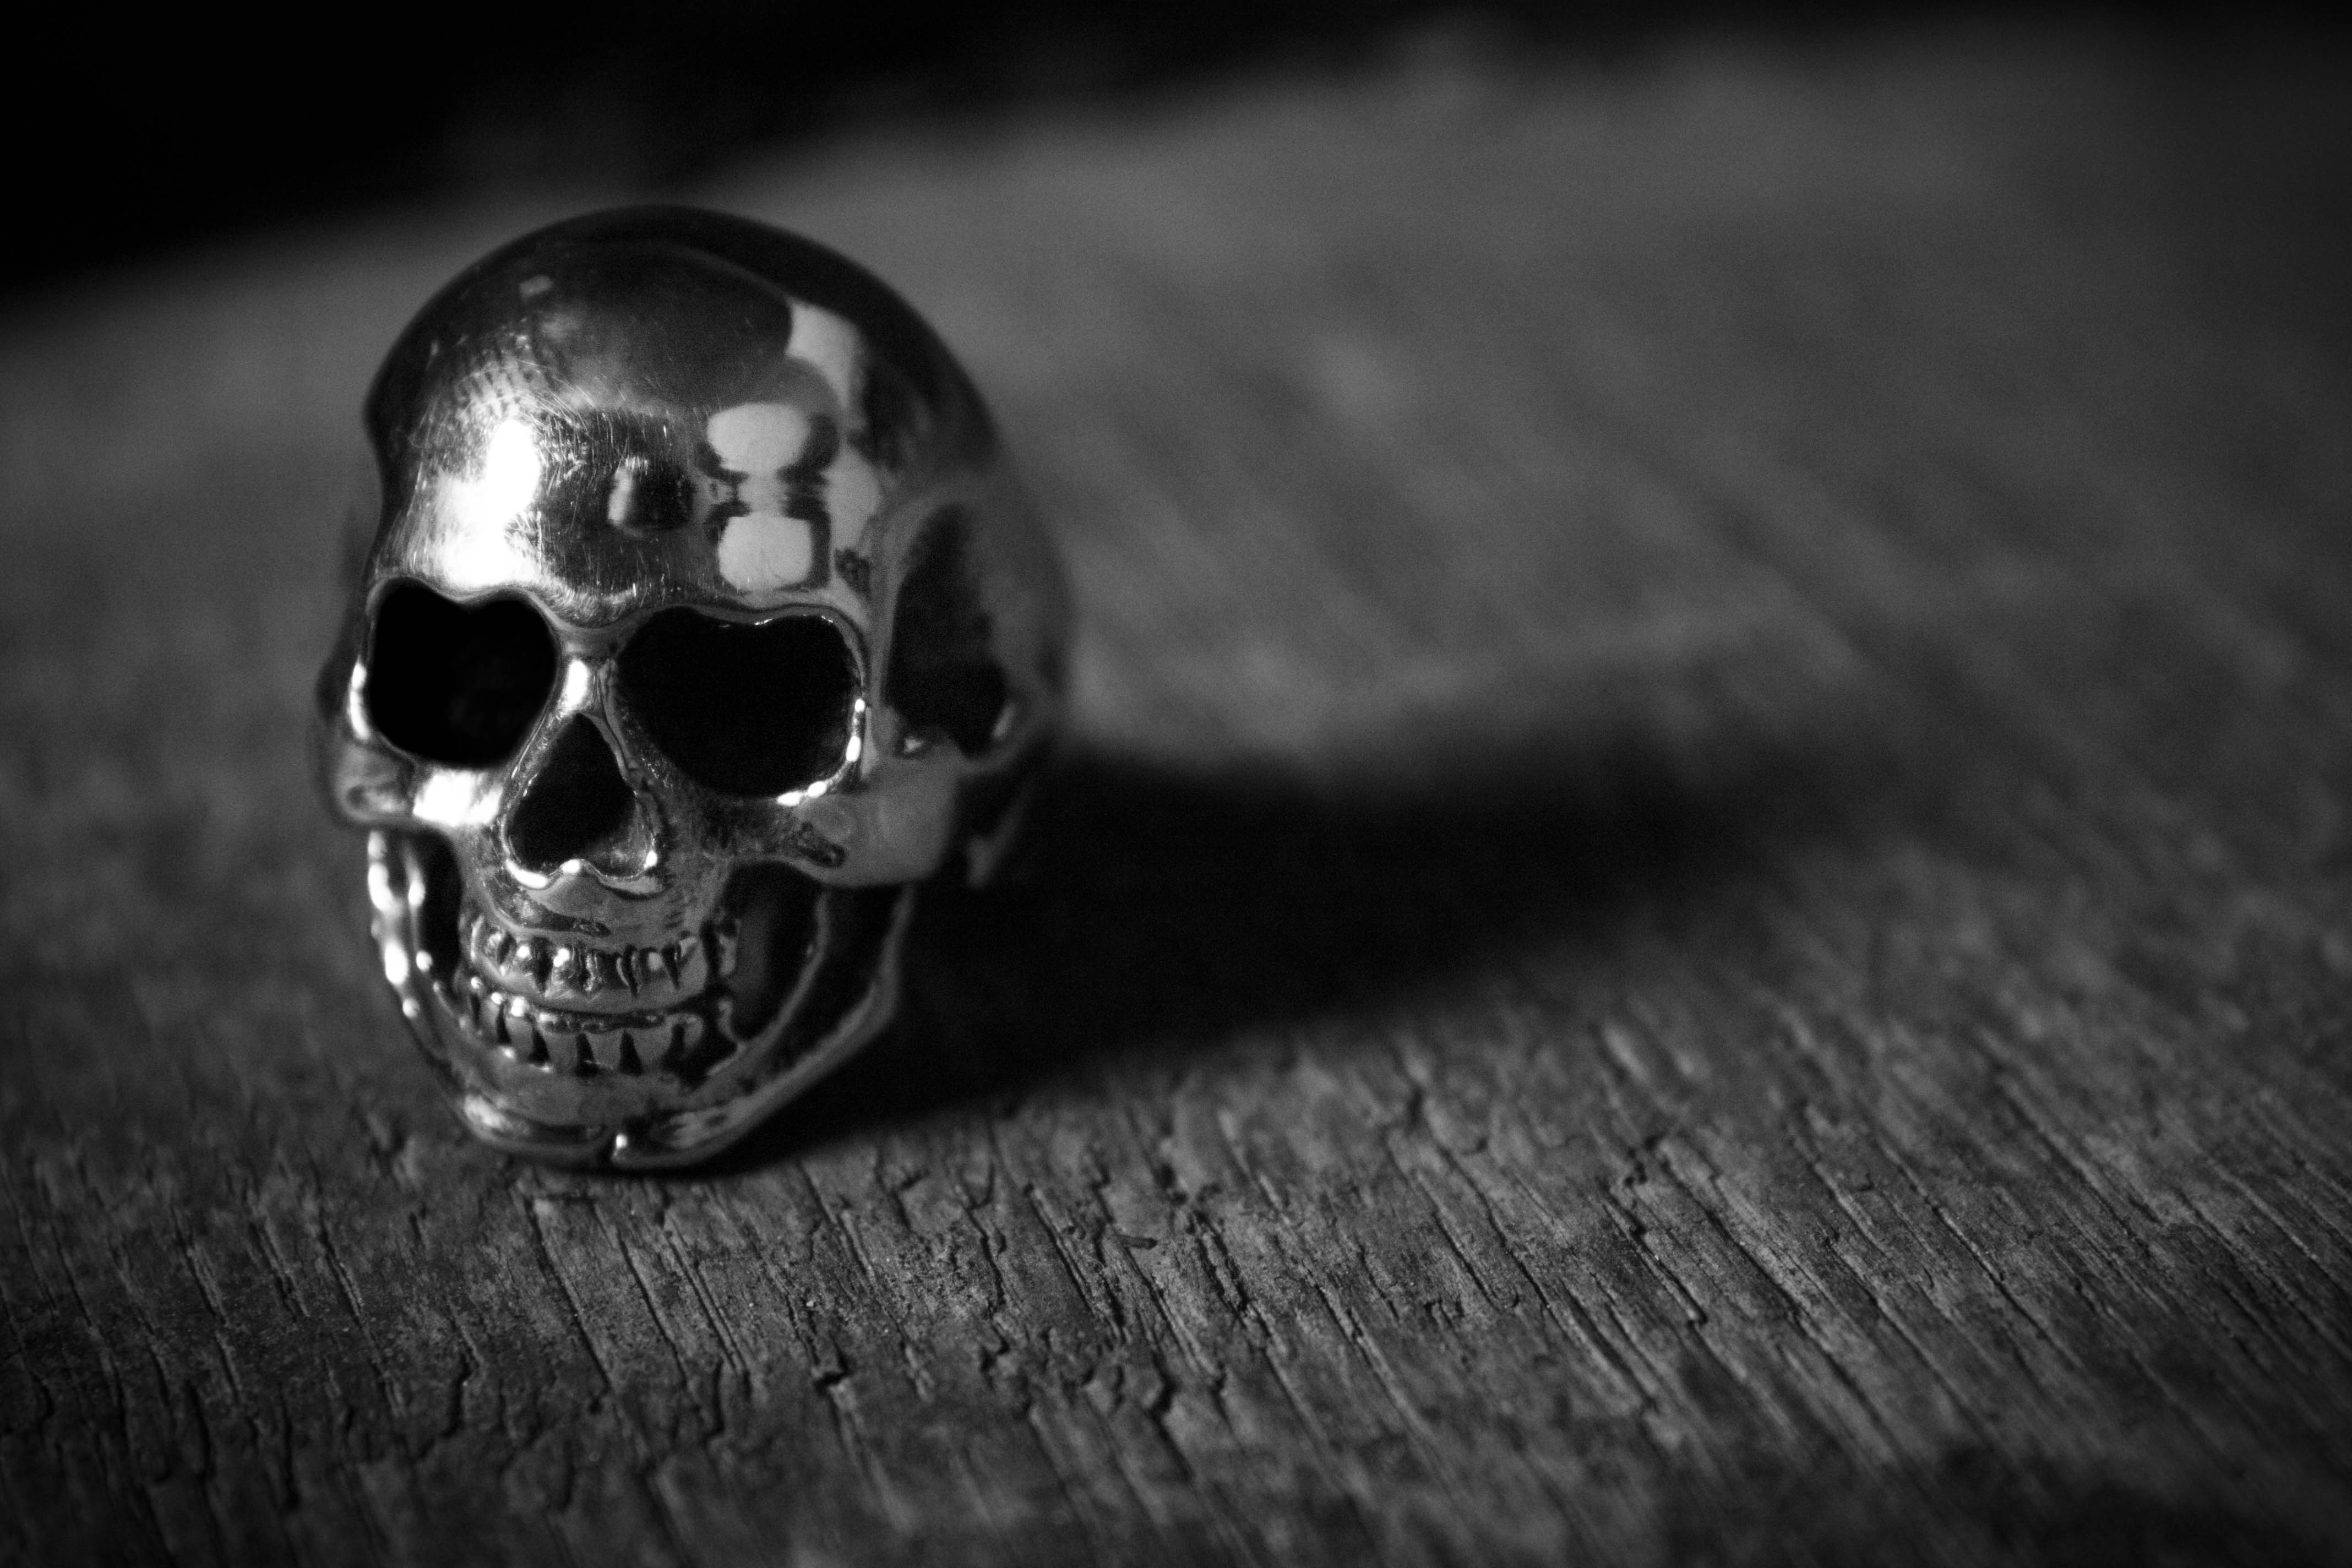
hand, black and white, wood, white, photography, ring, darkness, black, monochrome, skull, bone, close up, glasses, crane, organ, scull, macro photography, death's head, monochrome photography, computer wallpaper